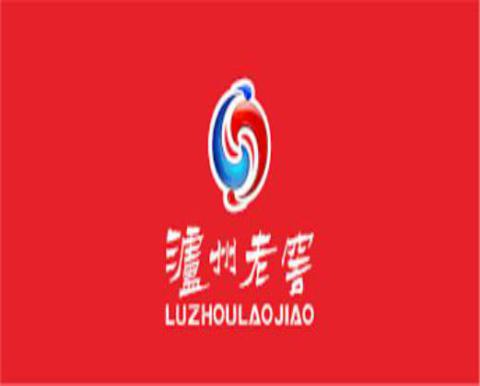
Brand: luzhoulaojiao-1
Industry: Food